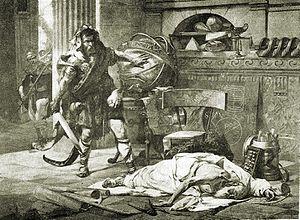
La mort d'Archimède
Édouard Vimont, né à Paris le 8 août 1846 et mort dans la même ville le 1ᵉʳ février 1930, est un peintre français.
Archimède de Syracuse, né à Syracuse vers 287 av. J.-C. et mort en cette même ville en 212 av. J.-C., est un grand scientifique grec de Sicile de l'Antiquité, physicien, mathématicien et ingénieur. Bien que peu de détails de sa vie soient connus, il est considéré comme l'un des principaux scientifiques de l'Antiquité classique. Parmi ses domaines d'étude en physique, on peut citer l'hydrostatique, la mécanique statique et l'explication du principe du levier. Il est crédité de la conception de plusieurs outils innovants, comme la vis d'Archimède.